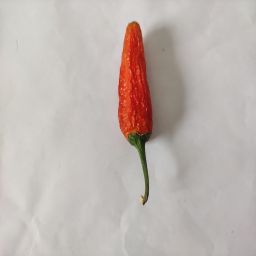
Crop: New Mexico Green Chile
Quality: Dried